NASCAR Mexico Series

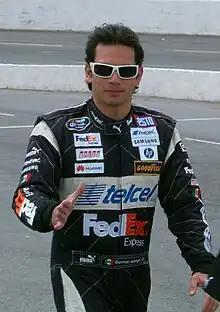
Germán Quiroga, three-time champion (2009–11)

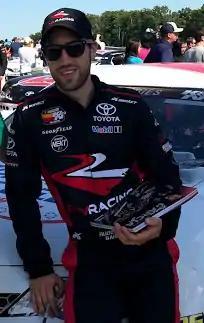
Rubén García Jr., five-time champion (2015, 2018-19, 2022, 2024)

As of 2025, eleven different drivers have won the NASCAR Mexico championship. Rubén García Jr. was the youngest champion (20 years old), and Rafael Martínez was the oldest champion (45 years old). Rubén García Jr. has the most championships to his name with 5.